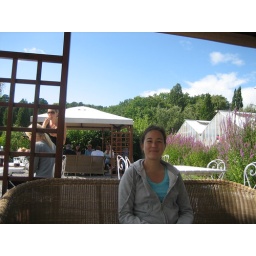
Pernilla in front of the butterfly house in Hagaparken